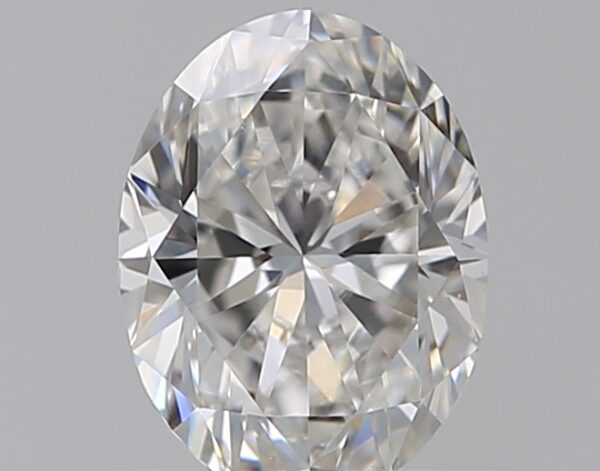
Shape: oval
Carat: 0.5
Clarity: VVS2
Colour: E
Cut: VG
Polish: EX
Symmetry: EX
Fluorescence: M
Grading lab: GIA
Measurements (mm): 5.88 x 4.4 x 2.88